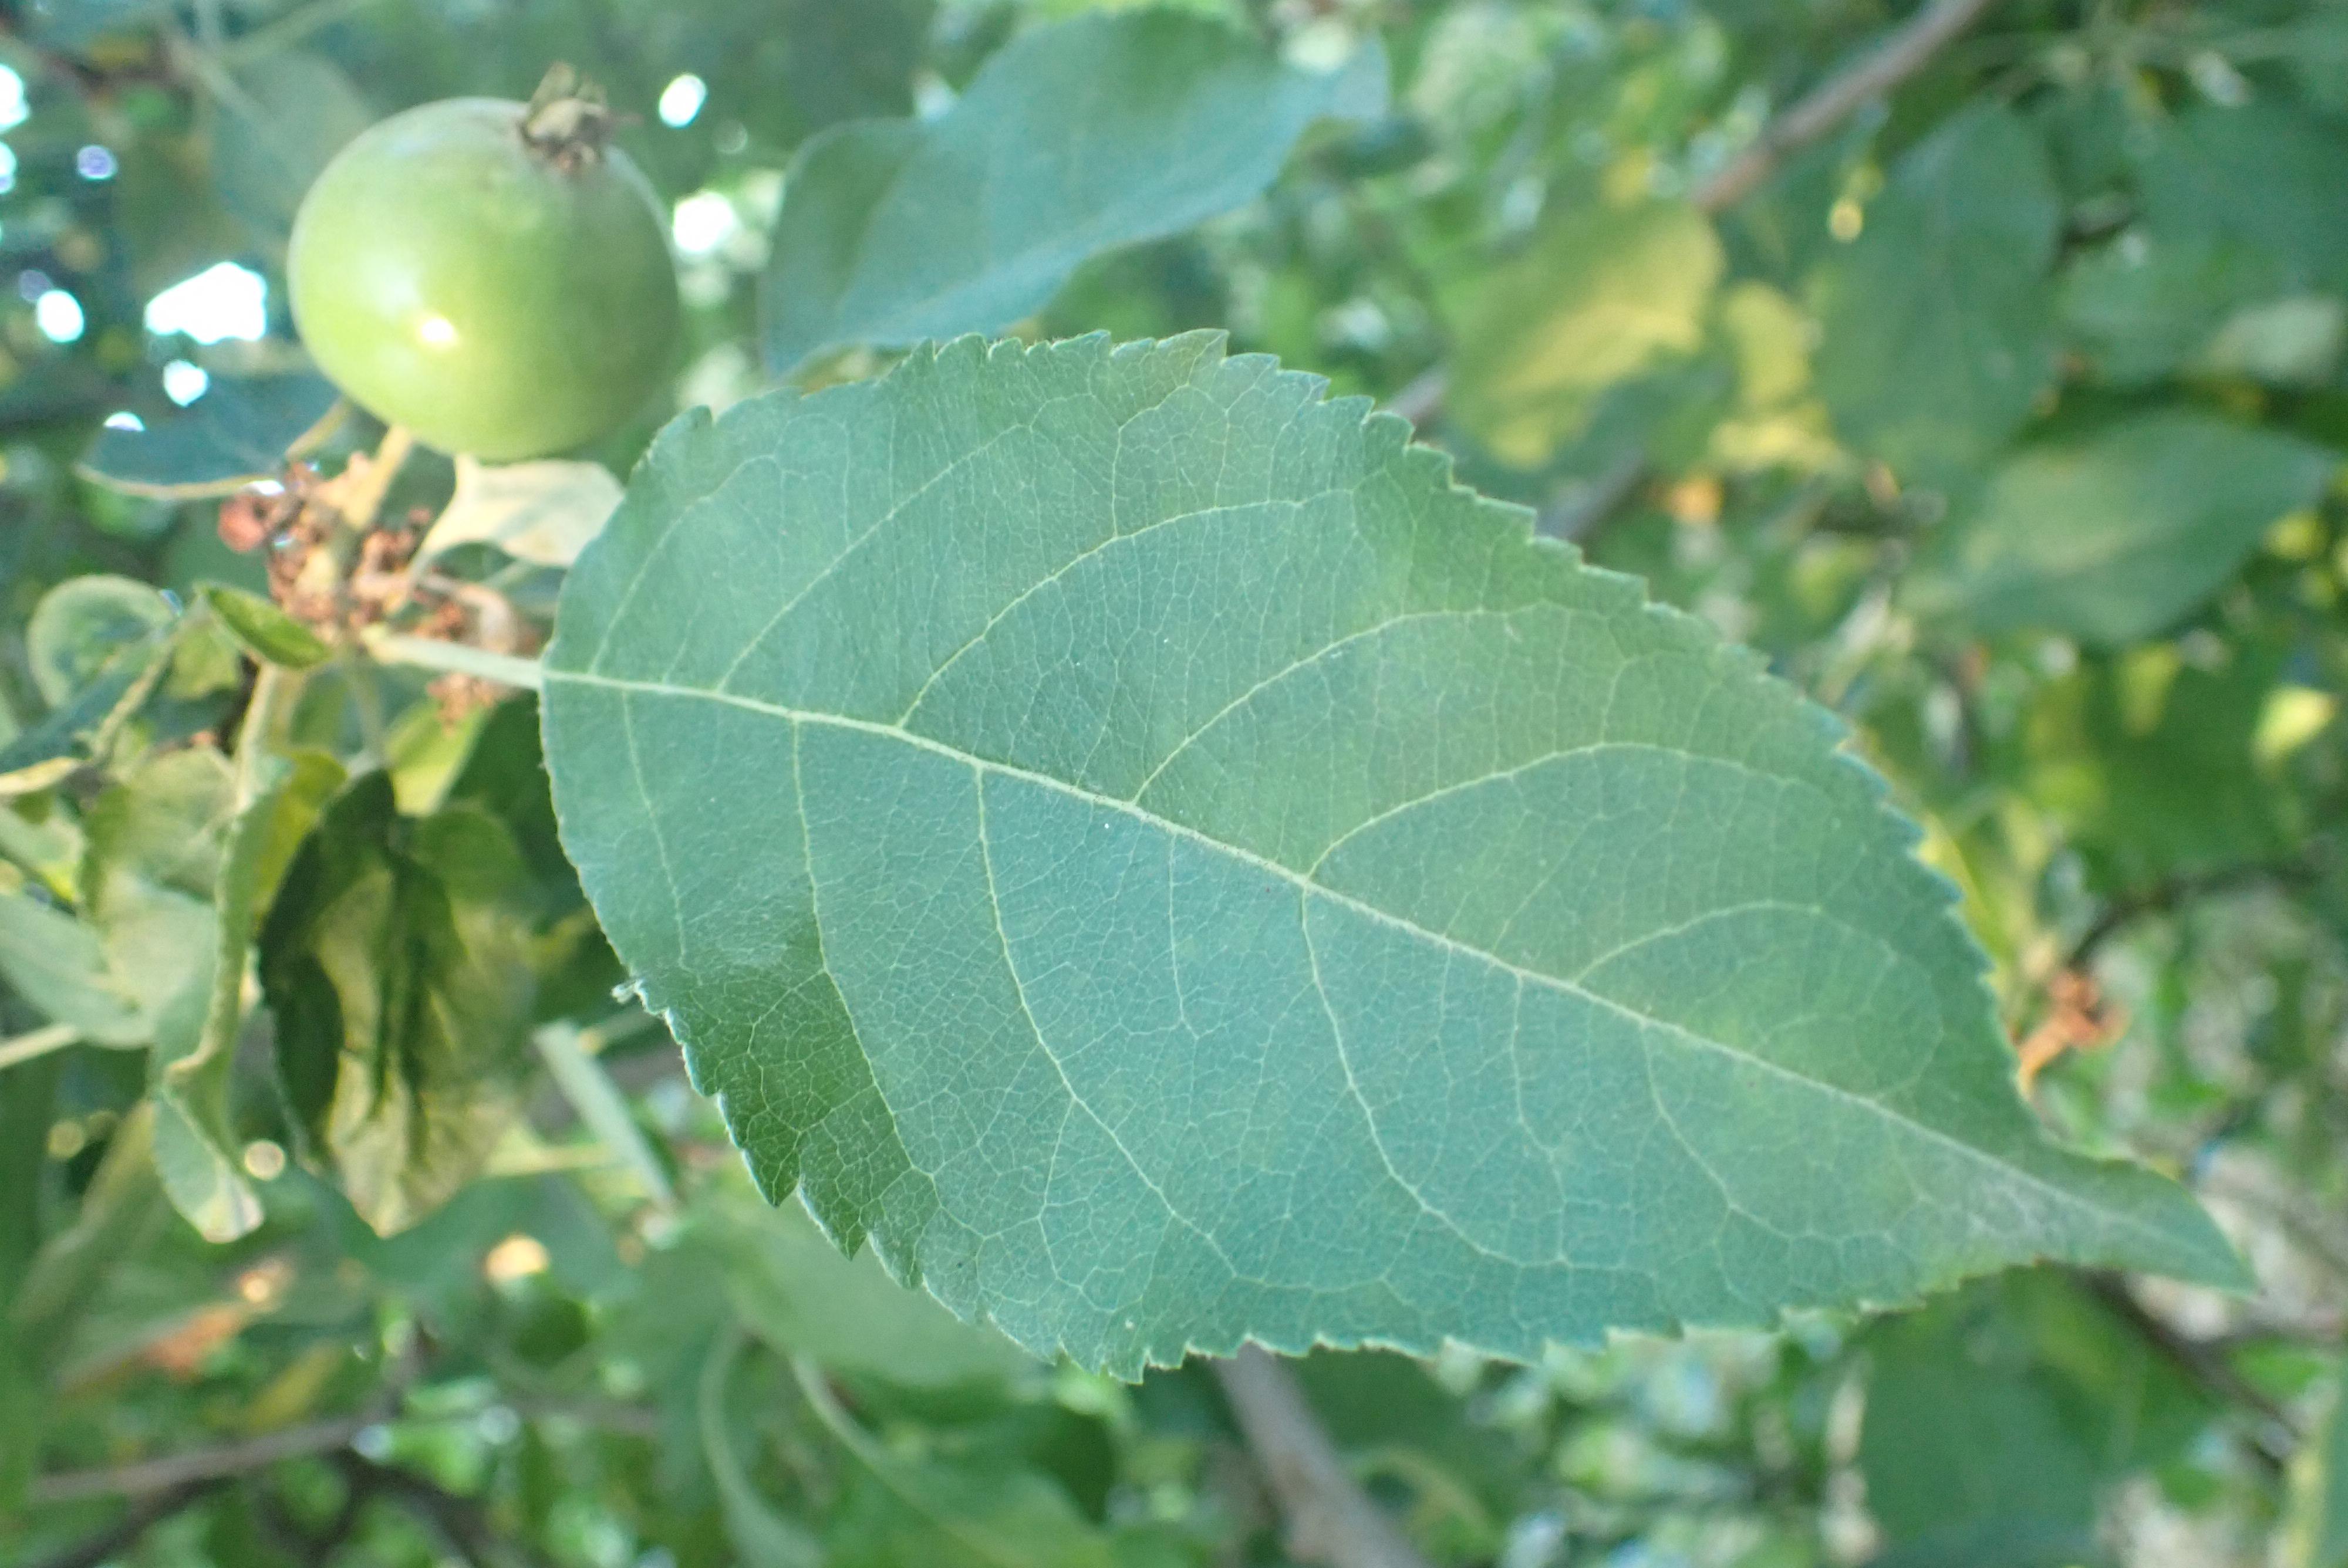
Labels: healthy